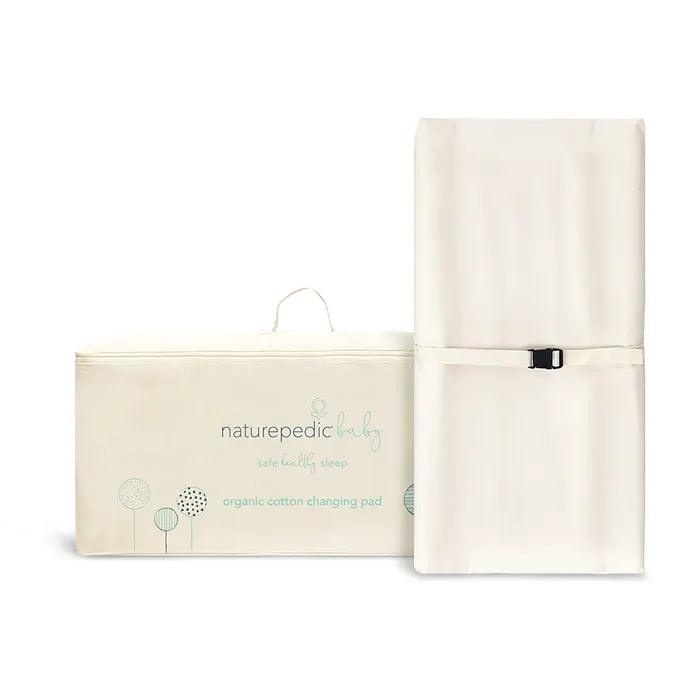
Naturepedic Organic Cotton Changing Pad - 4 Sided
Non-toxic 100% waterproof surface made from sugarcane is the healthiest material ever used on a changing pad. It is truly waterproof and wipes clean with water or mild soap. Layer of 100% GOTS certified organic cotton adds the perfect cushion. Contoured design prevents baby from rolling. For the changing pad cover, select dropdown below. Features a luxurious organic cotton fabric with a clear food-grade waterproof coating made from non-GMO sugarcane. Non-allergenic and easy-to-clean. Safety buckle helps secure baby while changing and snap screws included to secure the pad to a dresser while at home. Dimensions: approximately 16.5" x 31.5" x 4". Made in U.S.A. with domestic and imported fabric and components
Brand: Naturepedic
Category: Baby & Toddler > Diapering > Changing Mats & Trays > Diaper Changing Pads